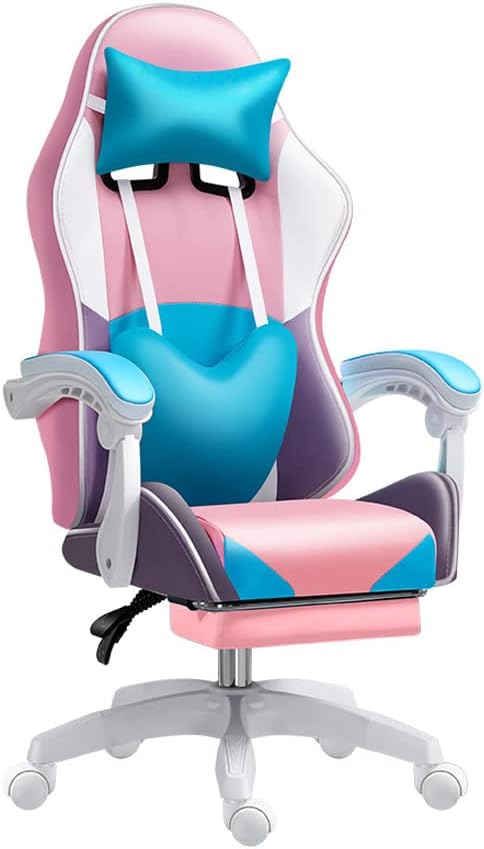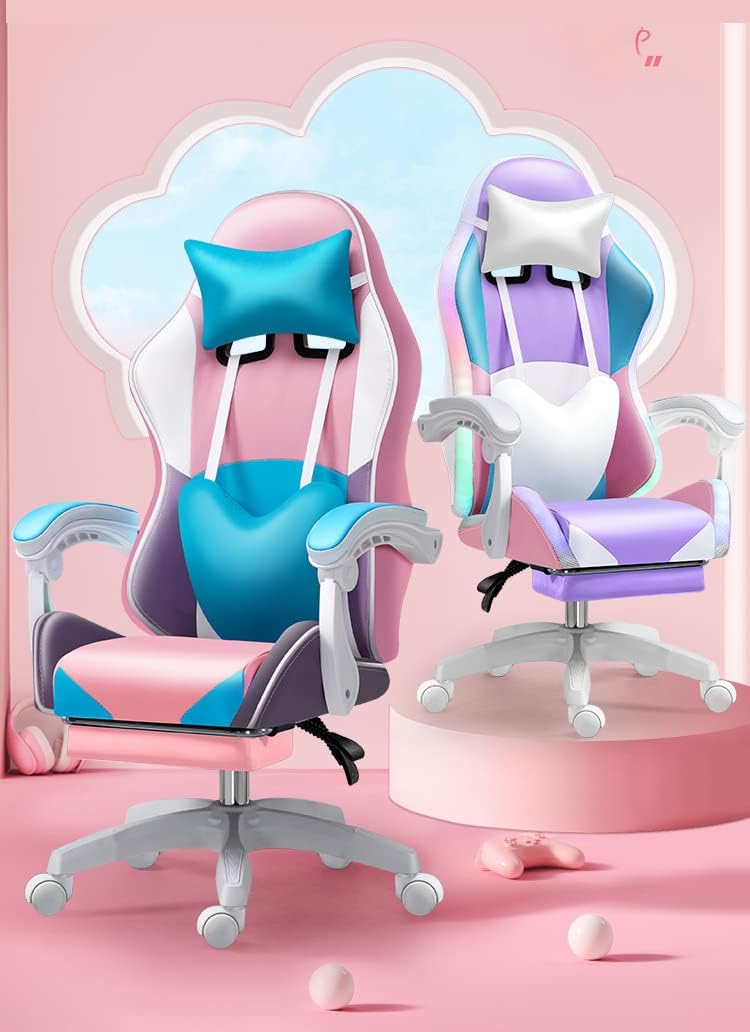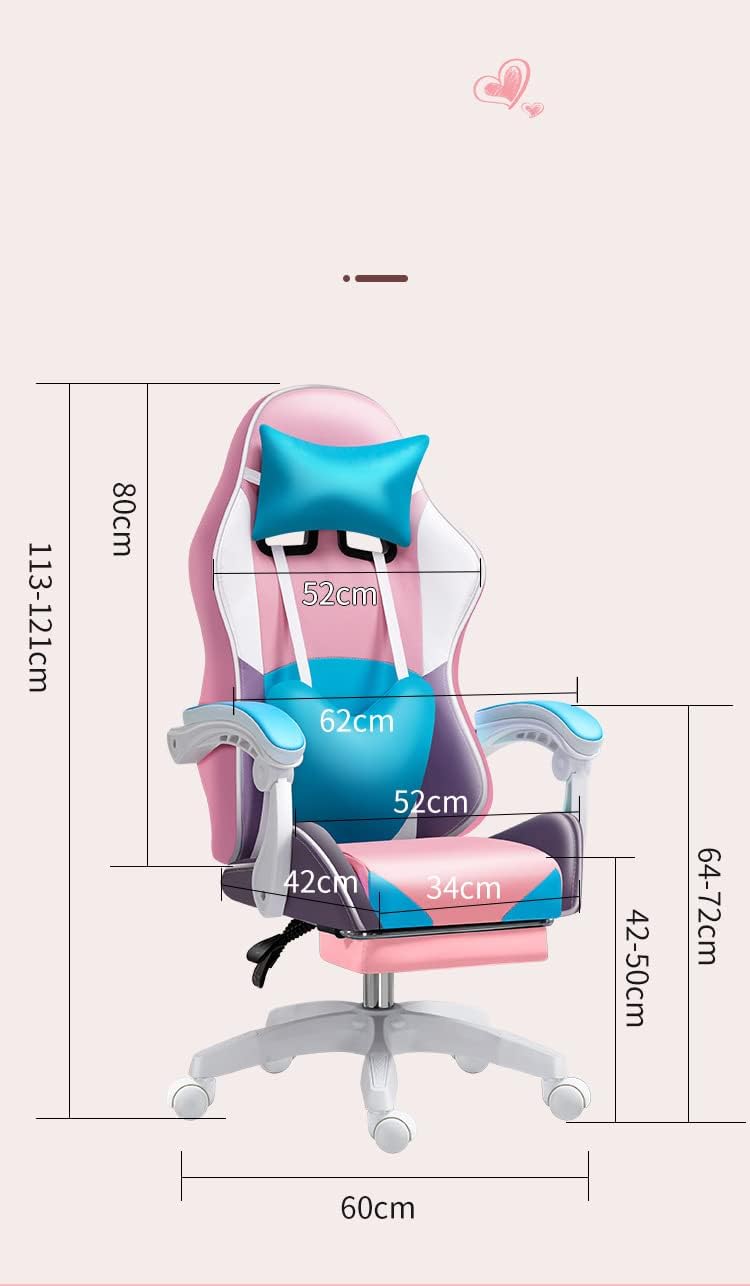
Gaming Chair PU Leather Ergonomic Computer Chair with Waist Pillow Pillow for Women Cute Swivel Chair Adjustable Height (Pink Blue)
Category: Amazon Home
Next generation Gaming Chair: great for games and office, study or live broadcasting, it will keep you comfortable during long gaming sessions or learning jobs. The thick padded back and seat and the retractable footrest make the chair more comfortable.
Features: <Next Generation Gaming Chair]: Great for games and offices, study or live stream, it will keep you comfortable during long hours of gaming or learning work. Thick padded backrest and seat as well as retractable foot stool make this chair more comfortable | Multi-Function: Seat height can be adjusted; 90° to 155° reclined; 360° rotated; Nylon non-slip and silent wheels; Removable headrest and lumbar cushion; With adjustable shelves, you can adjust it according to your needs; | Material: High quality PU leather, waterproof and stain resistant, memory foam filling, adds additional support and comfort | Ergonomic Design: Sturdy metal frame is designed to help promote a comfortable sitting position. Thick padded backrest and seat as well as retractable foot stool make this chair more comfortable | Color Match: With a variety of color blocking design, the new heart shaped cushion is more popular by women, whether it is office or game games, you can rest rest and rest at any time! | <After-sales Service>:If you are not satisfied with the product, please contact us and we will definitely provide your satisfactory solution;